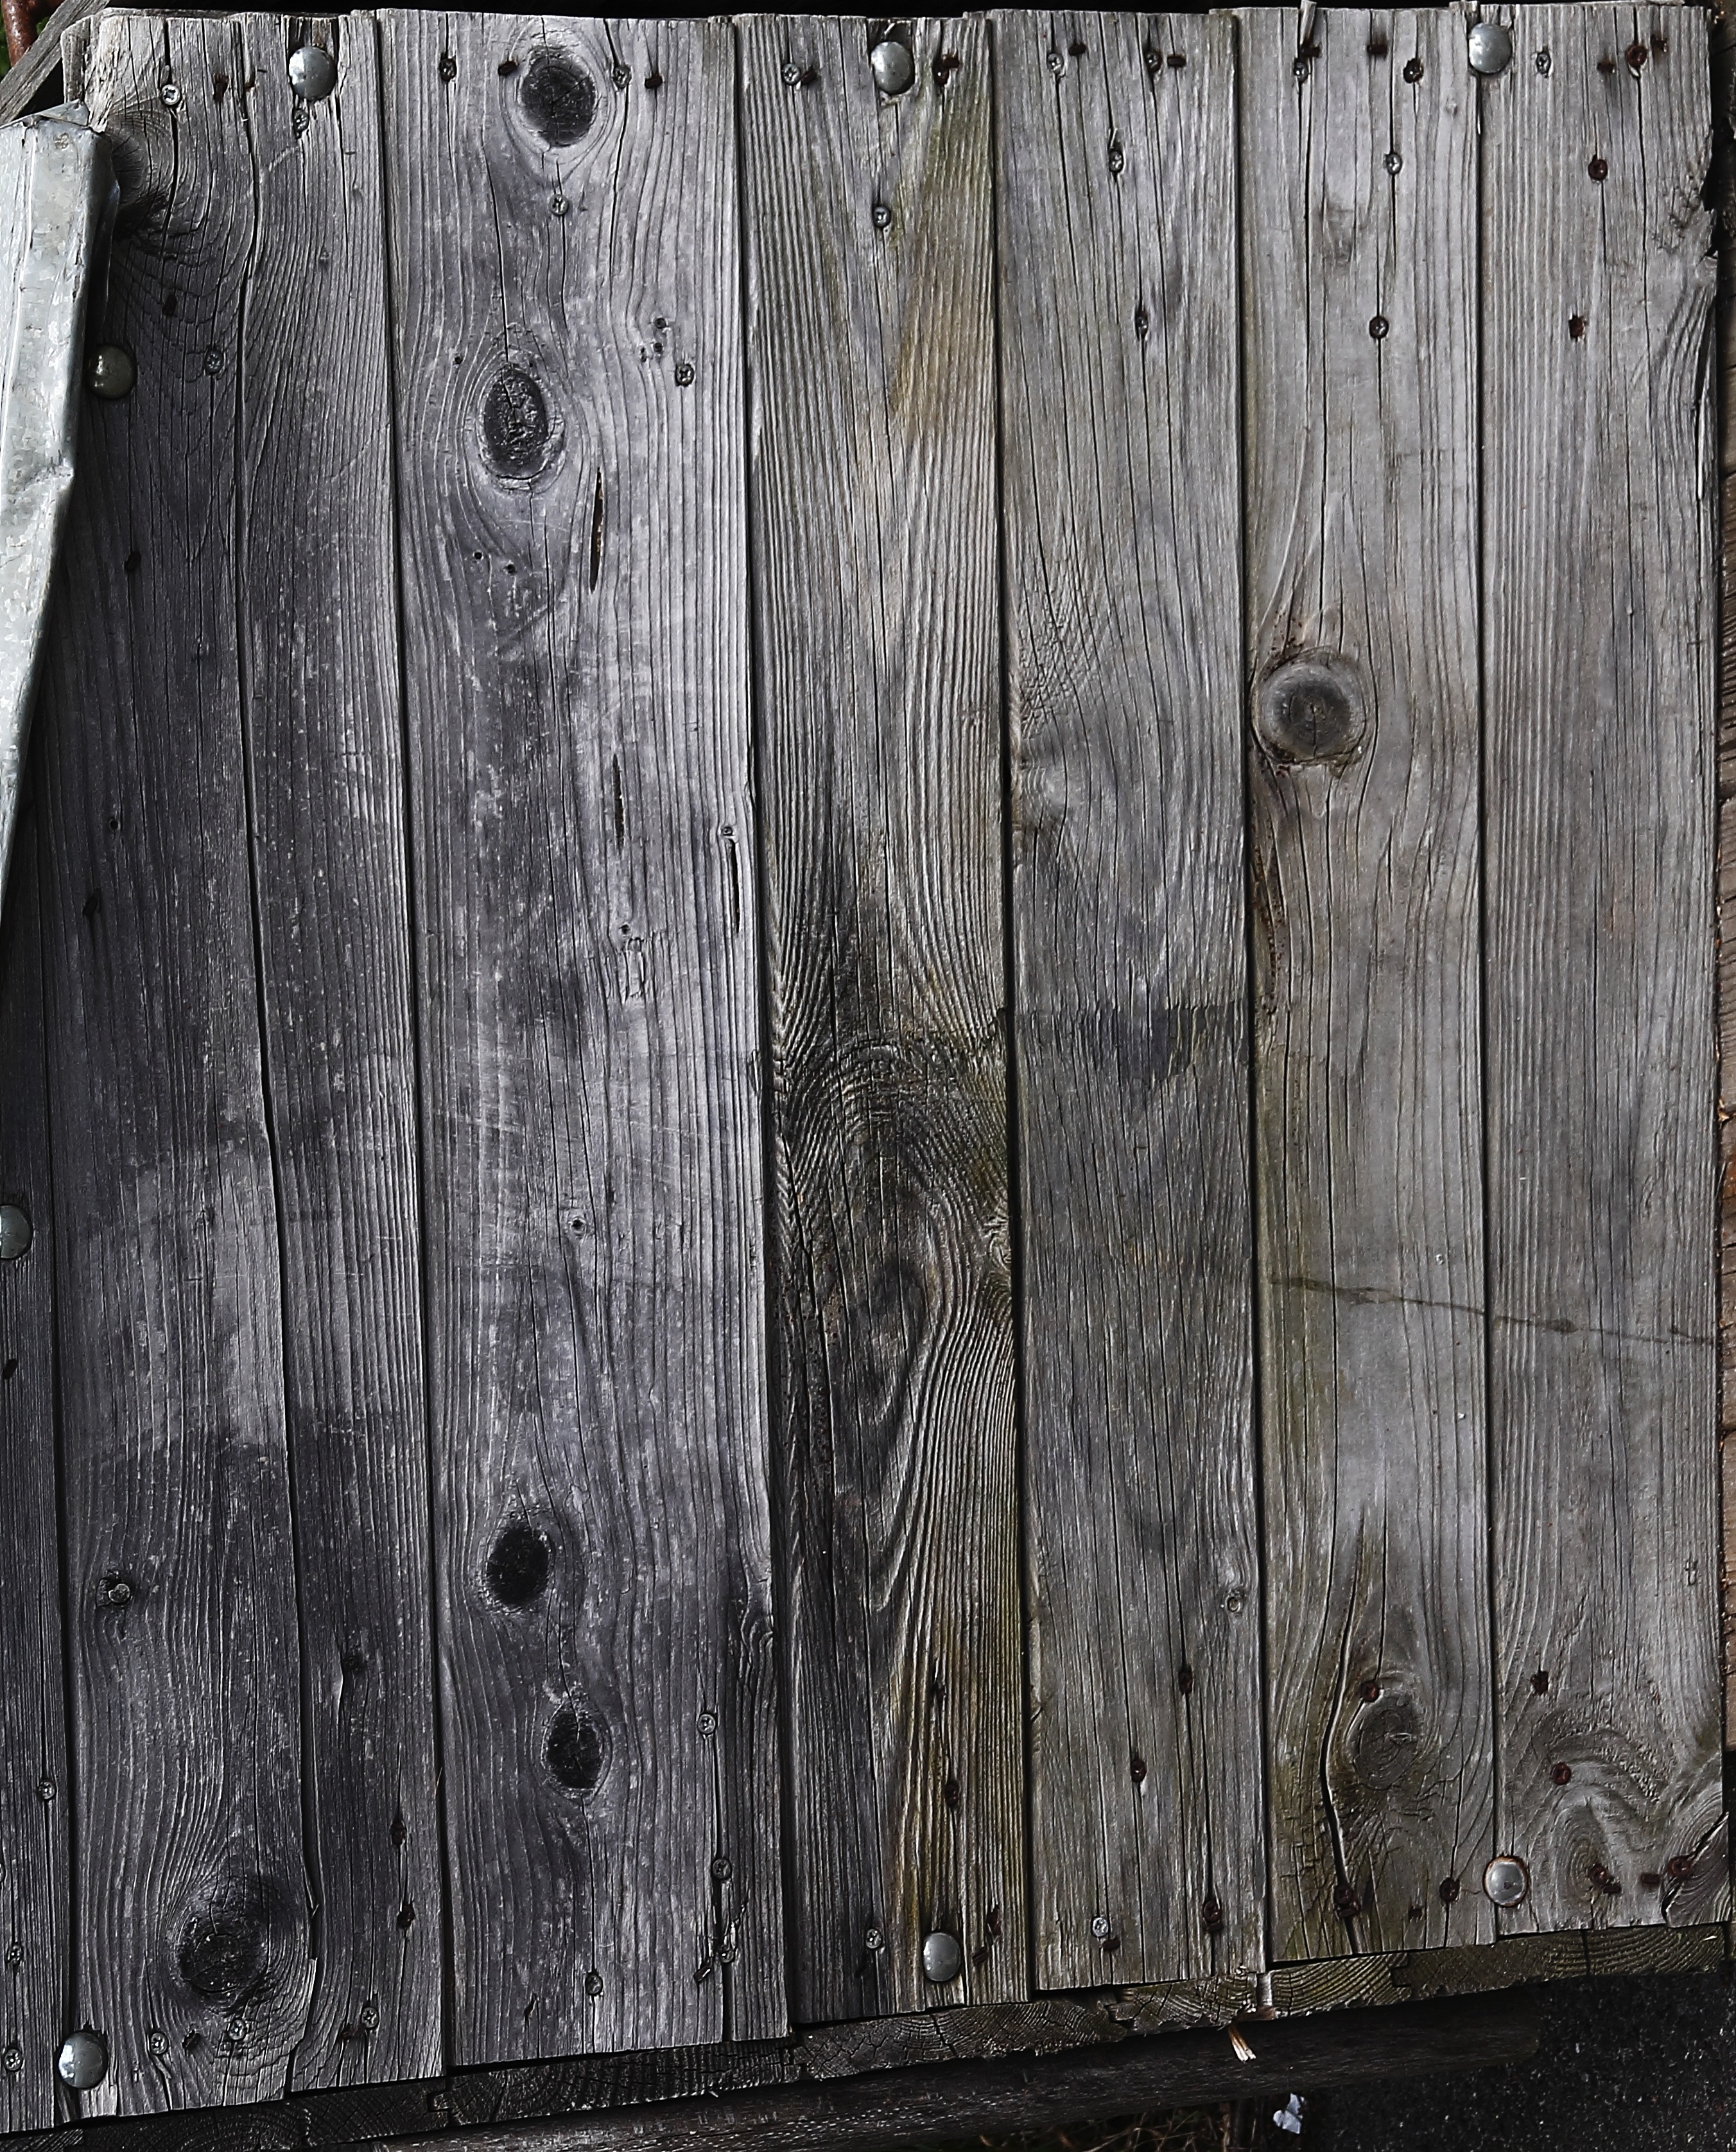
abstract, structure, wood, grain, texture, plank, floor, wall, pattern, furniture, door, material, planks, panel, batten, rau, out of date, oberflaeche, natural colour